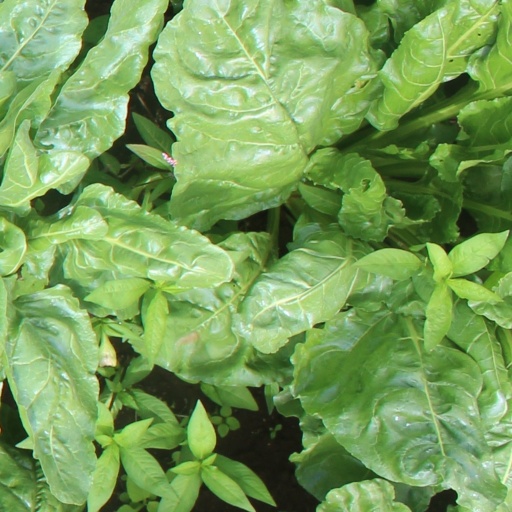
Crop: sugar beet